Diš

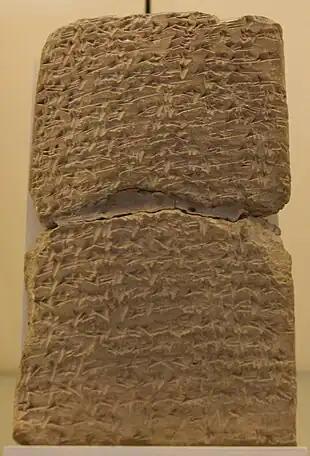
Amarna letter EA 288 which uses cuneiform diš.

Diš is a cuneiform sign represented by 𒁹 or . It has many uses in cuneiform texts, including in the "Epic of Gilgamesh".